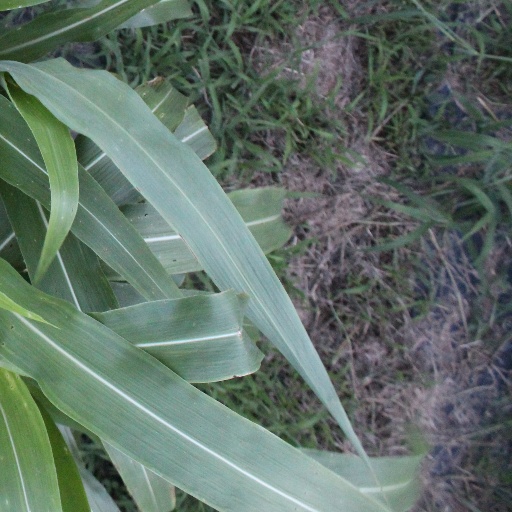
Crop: sorghum